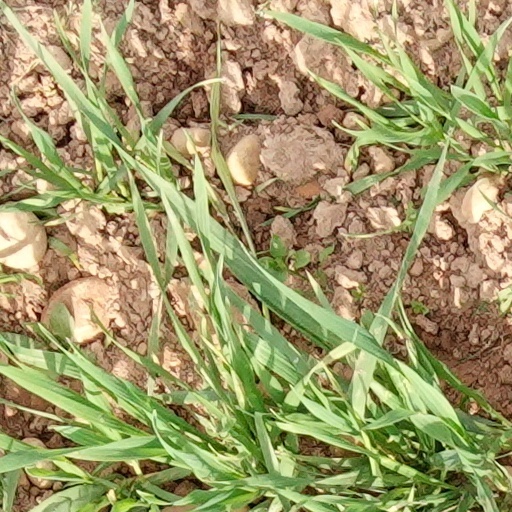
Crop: wheat